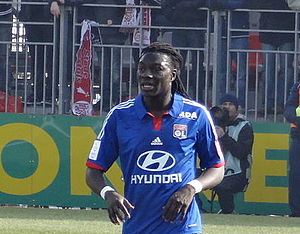
Bafétimbi Gomis
Bafétimbi Fredius Gomis er en fransk fodboldspiller, er spiller i Galatasaray. Han har tidligere spillet for Swansea City og de franske klubber Saint-Étienne, Troyes og Lyon.